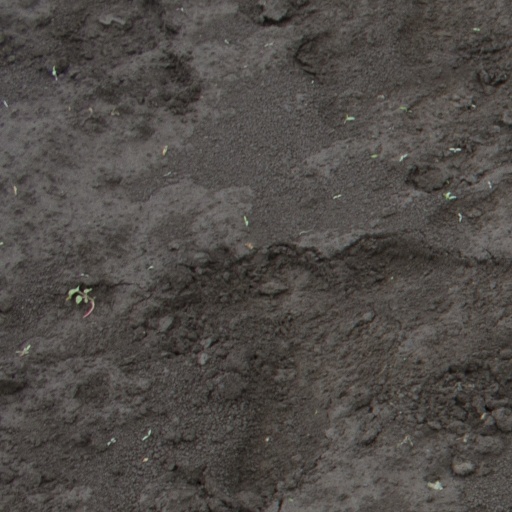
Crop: soybean